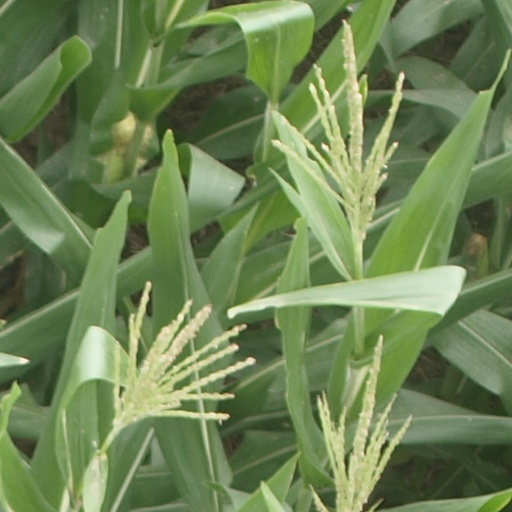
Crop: maize; corn